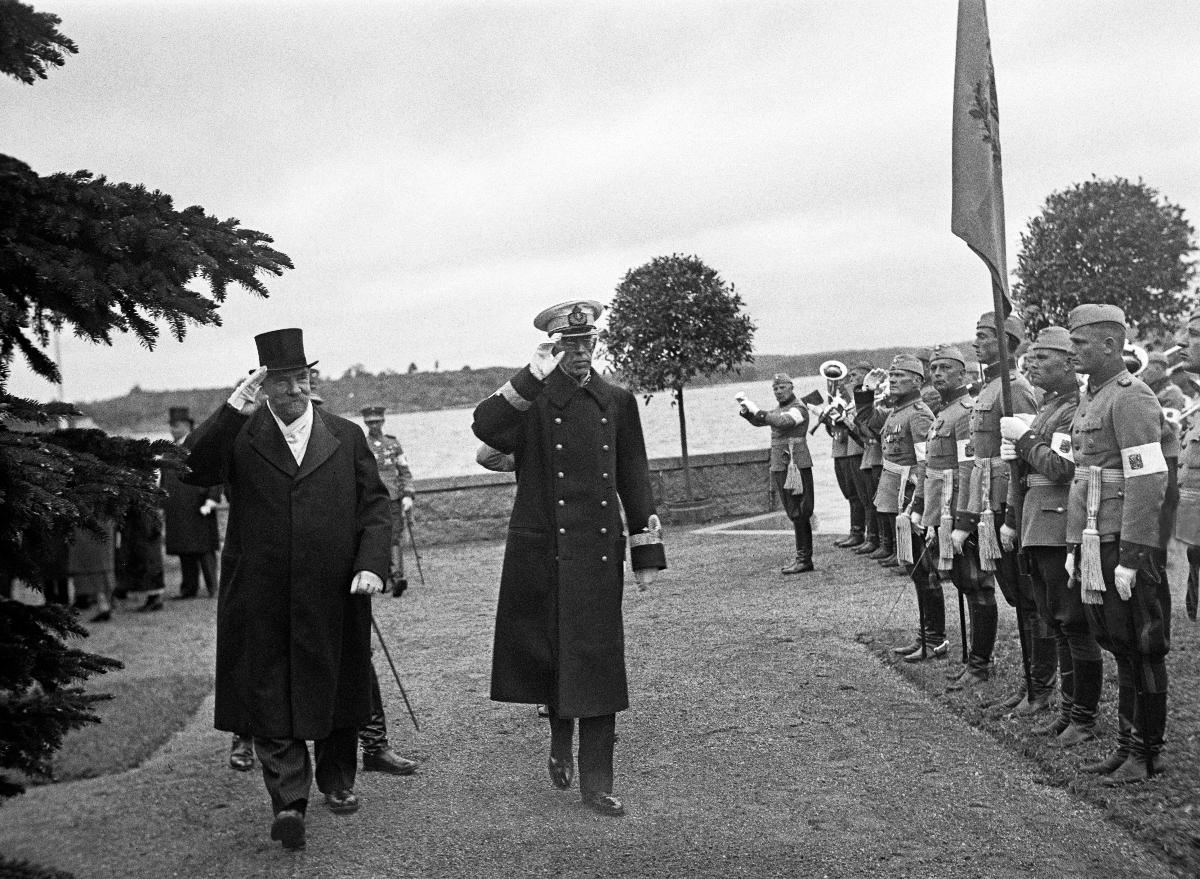
Ruotsin kuningas Kustaa V:n vierailu Suomeen
Sveriges konung Gustaf V:s besök till Finland; Visit of King Gustaf V of Sweden to Finland
sisällön kuvaus: Ruotsin kuningas Kustaa V:n vierailu Suomeen 1936. Kuningas Kustaa V ja presidentti Svinhufvud tarkistavat Porin rykmentin kunniakomppanian Naantalin Kultarannassa 3.6.1936. content description: Visit of King Gustaf V of Sweden to Finland 1936. King Gustaf V and president Svinhufvud inspect the Pori Regiment's Guard of Honour in Kultaranta, Naantali 3.6.1936. innehållsbeskrivning: Sveriges konung Gustaf V:s besök till Finland 1936. Kung Gustaf V och president Svinhufvud inspekterar Björneborgs regementes hederskompani i Gullranda, Nådendal 3.6.1936.
Kuvaaja: Sundström, Hugo, kuvaaja
Vuosi: 1936
Paikka: Suomi, Varsinais-Suomi, Naantali; Suomi
Aiheet: Kustaa V; Svinhufvud, Pehr Evind; kuninkaalliset; kuninkaat; vierailut; HBL; royalty; kings; visits; royalties; kungligheter; kungar; besök; konungar; visit